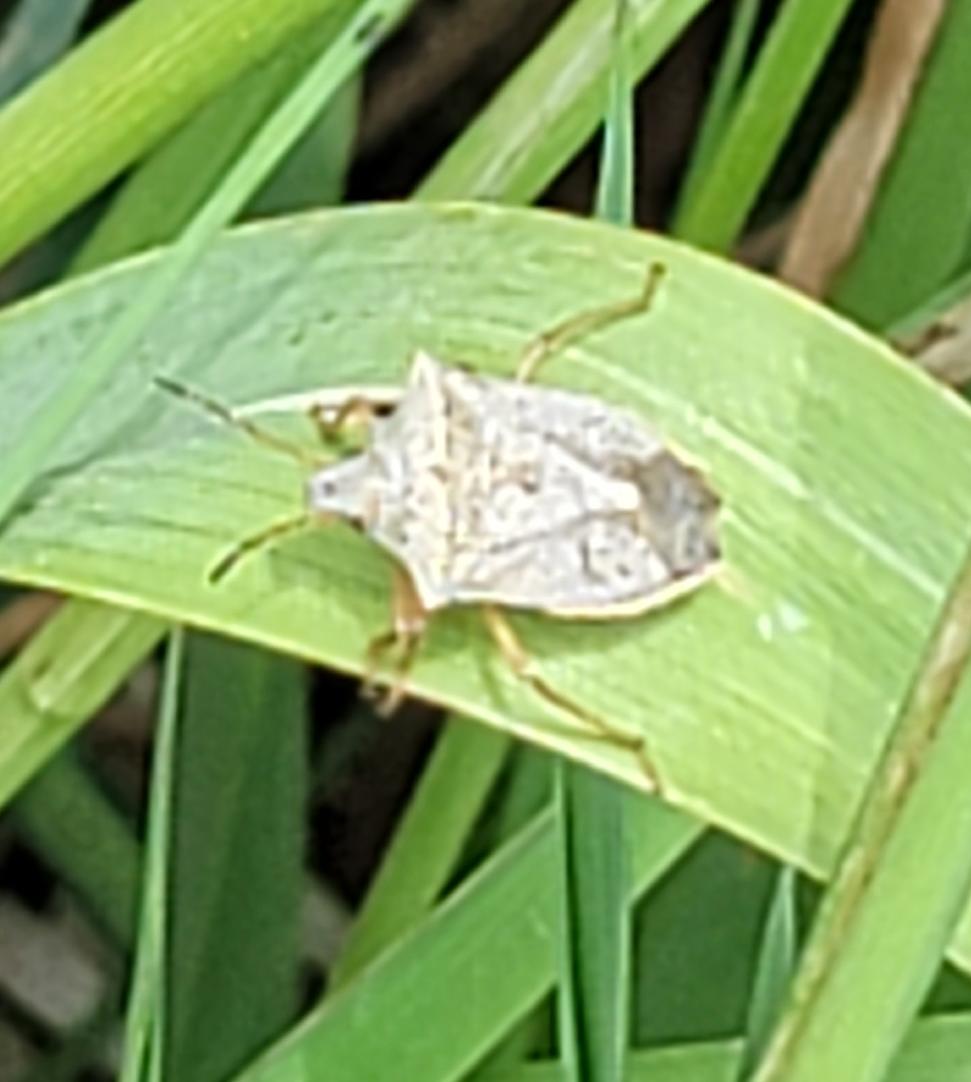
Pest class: stink_bug